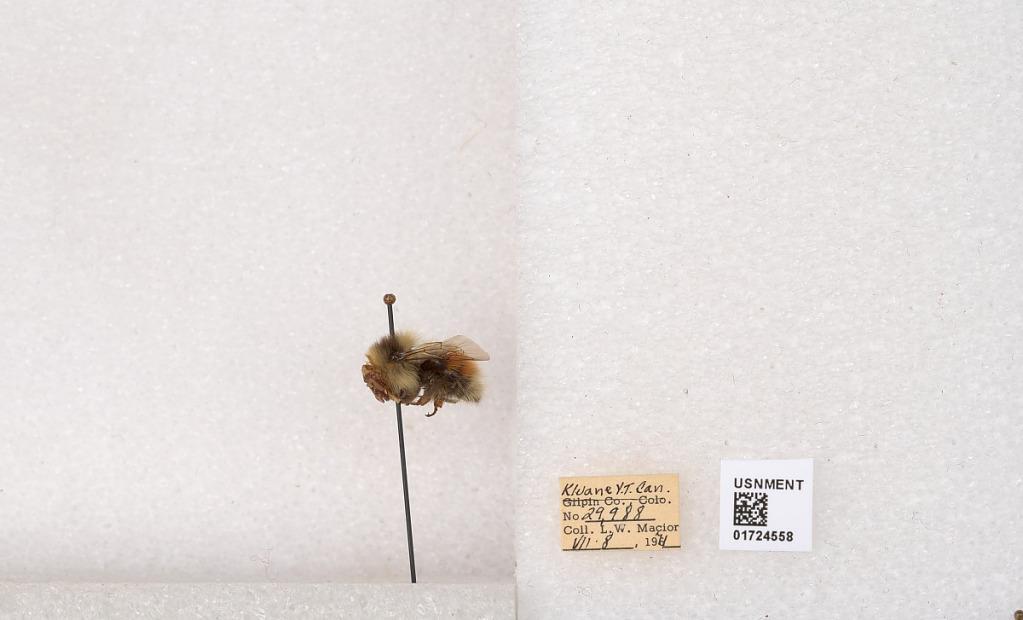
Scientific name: Bombus (Pyrobombus) sylvicola Kirby
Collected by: L. Macior
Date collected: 1971-7-8
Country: Canada
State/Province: Yukon Territory
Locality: Kluane National Park and Reserve
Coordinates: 60.7493, -139.504